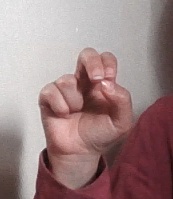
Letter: gaaf